Nick and Norah's Infinite Playlist (novel)

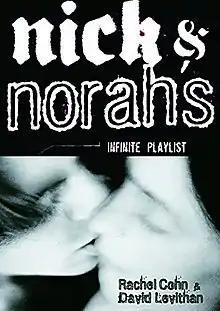
First edition cover

Nick and Norah's Infinite Playlist is the first collaboration novel written by Rachel Cohn and David Levithan. The novel was published in 2006 by Alfred F. Knopf Books for Young Readers. It was adapted into the 2008 feature film of the same name, in which both Levithan and Cohn briefly appear.